Gresufes

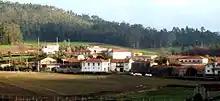
Gresufes

Gresufes is a Portuguese hamlet in the parish of Balasar, Póvoa de Varzim. It lies about west of Vila Nova de Famalicão. Its name is of Suebi origin.